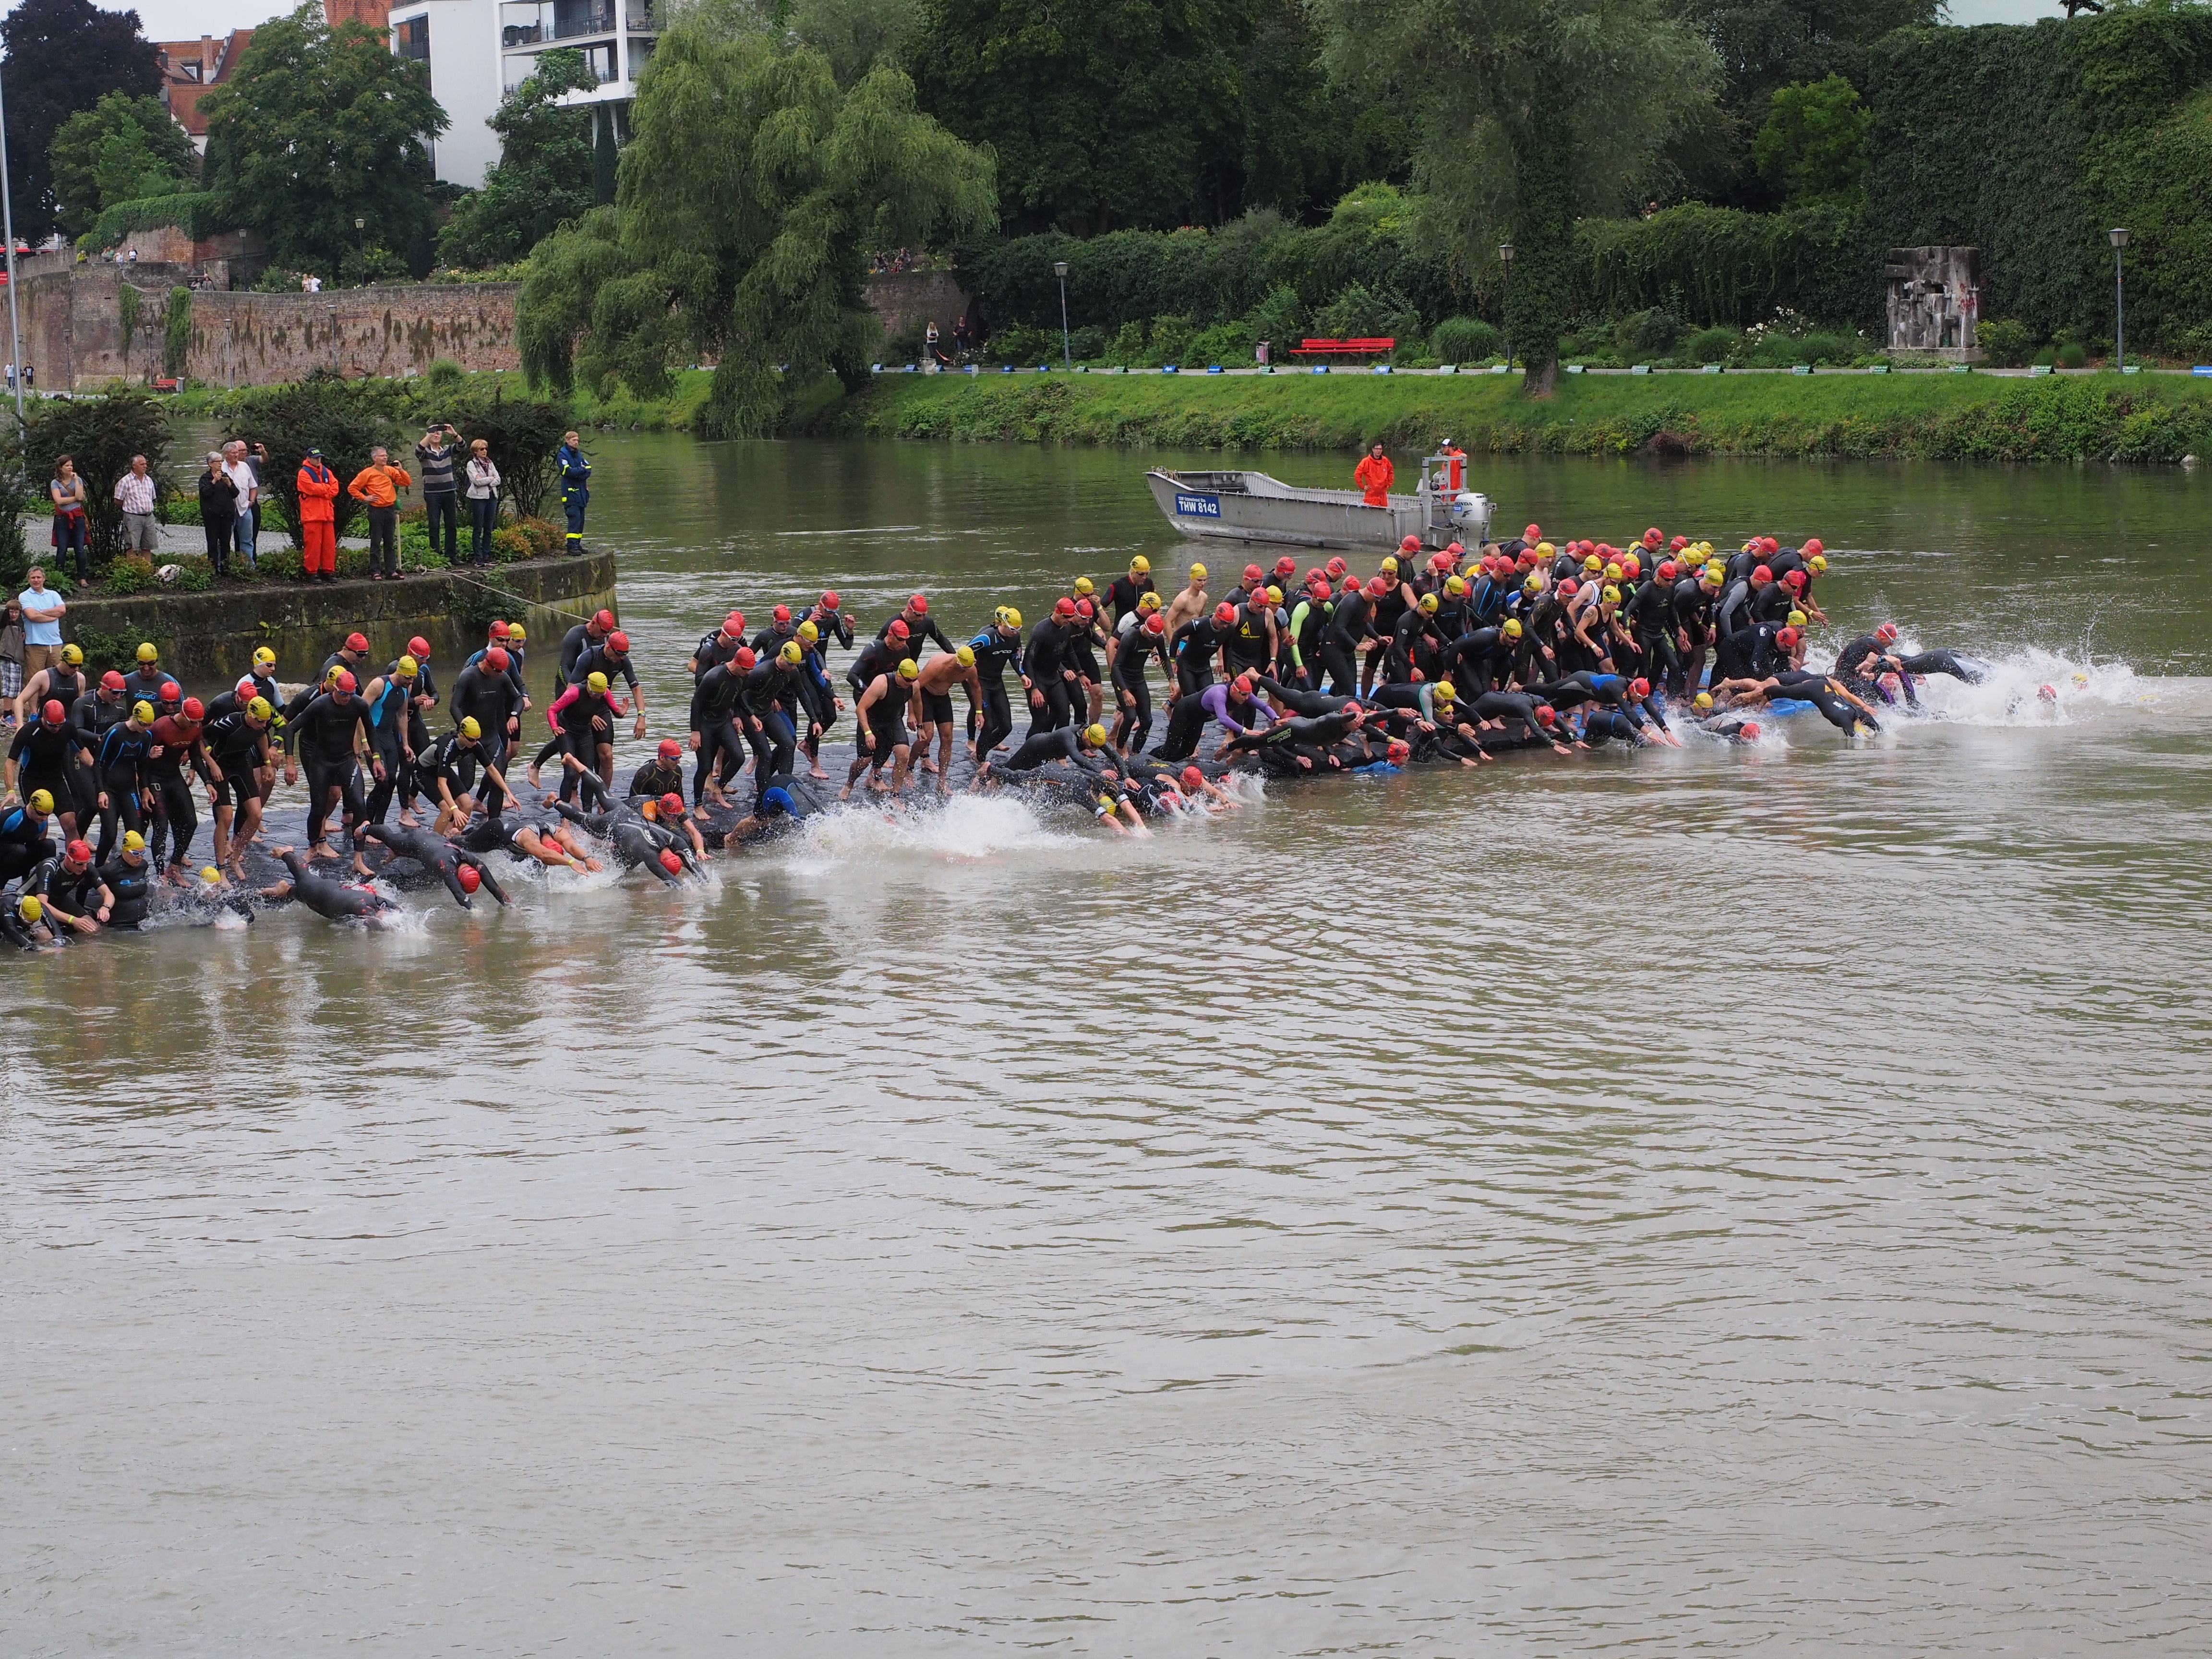
people, boat, river, recreation, swim, vehicle, human, swimmer, start, race, competition, danube, sports, boating, watercraft, rowing, athletes, triathlon, ulm, water sport, kick off, outdoor recreation, dragon boat, watercraft rowing, endurance sports, track and field athletes, wetsuits